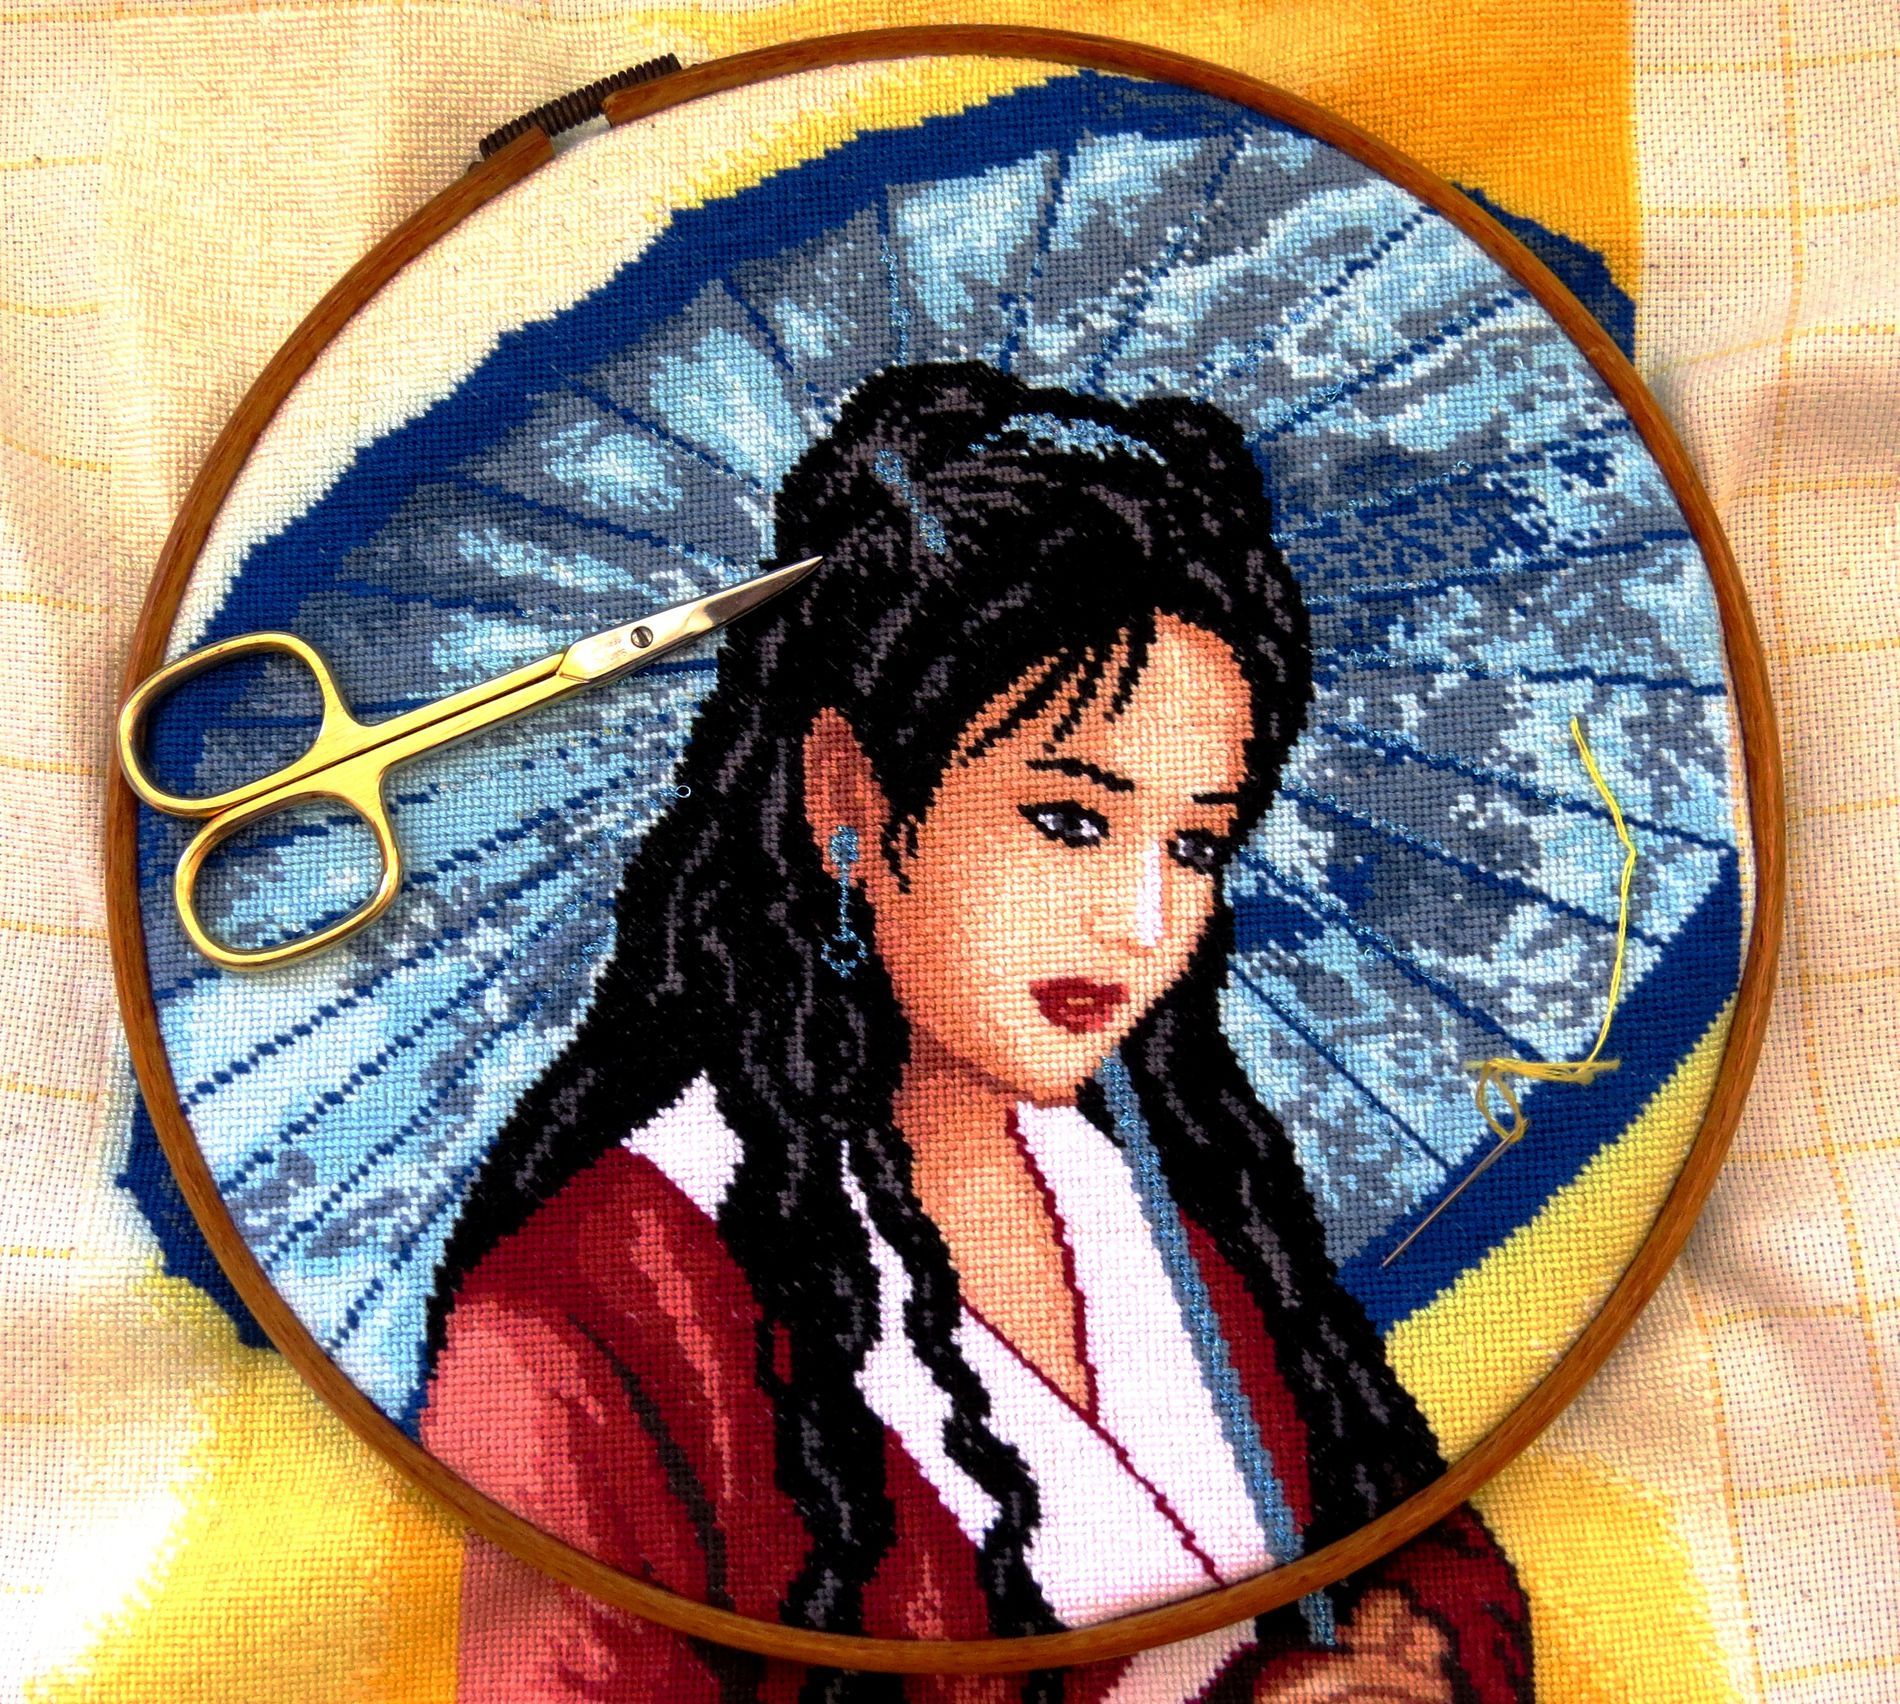
Crafting Elegance
This picture shows a beautiful cross-stitch embroidery of a woman in progress. An embroidery hoop holds the fabric in place to keep it stable. A pair of scissors is present to cut the threads from the needle.
A close-up shot shows a beautiful cross-stitch embroidery of a woman in progress. An embroidery hoop holds the fabric in place, keeping it stable. A pair of scissors is present to cut the threads from the needle. The picture exudes creativity and concentration, and the embroidery’s artistic appeal is further enhanced by vivid hues like red, blue, and yellow.
Labels: Pattern, Embroidery, Adult, Female, Person, Woman, Scissors, Face, Head, Stitch, Art, Painting, Photography, Portrait, Needle, Embroidery Hoop
Camera: Canon Canon PowerShot SX50 HS
Lens: 4.3 - 215.0 mm, 4-215mm
Aperture: F4
Exposure: 1/40 sec
ISO: 250
Focal length: 6.5 mm